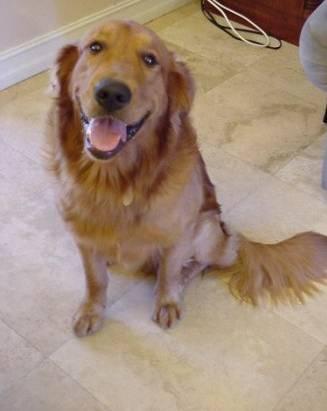
dog